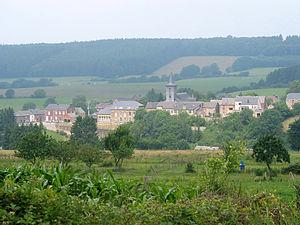
Bande (Belgique), un village paisible.
Bande est une section de la commune belge de Nassogne située en Région wallonne dans la province de Luxembourg.